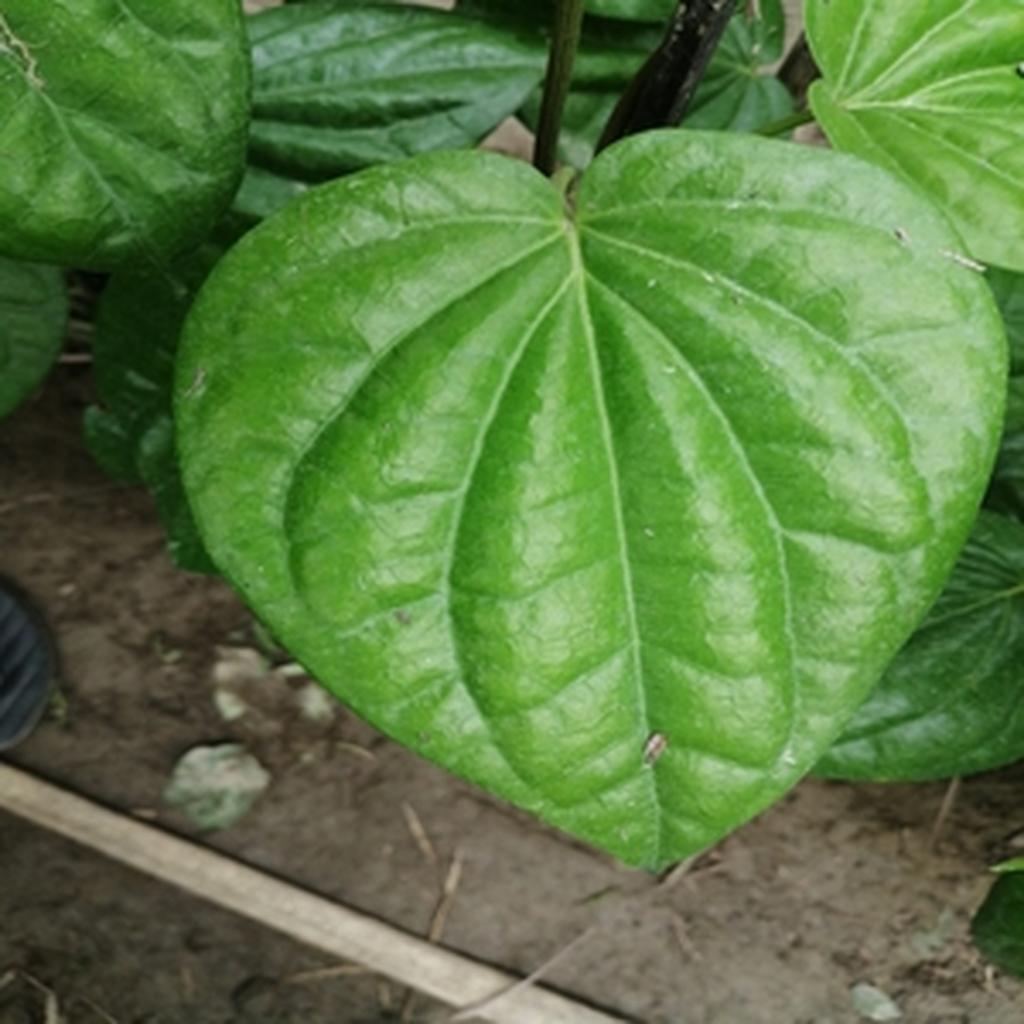
Label: Healthy_Leaf